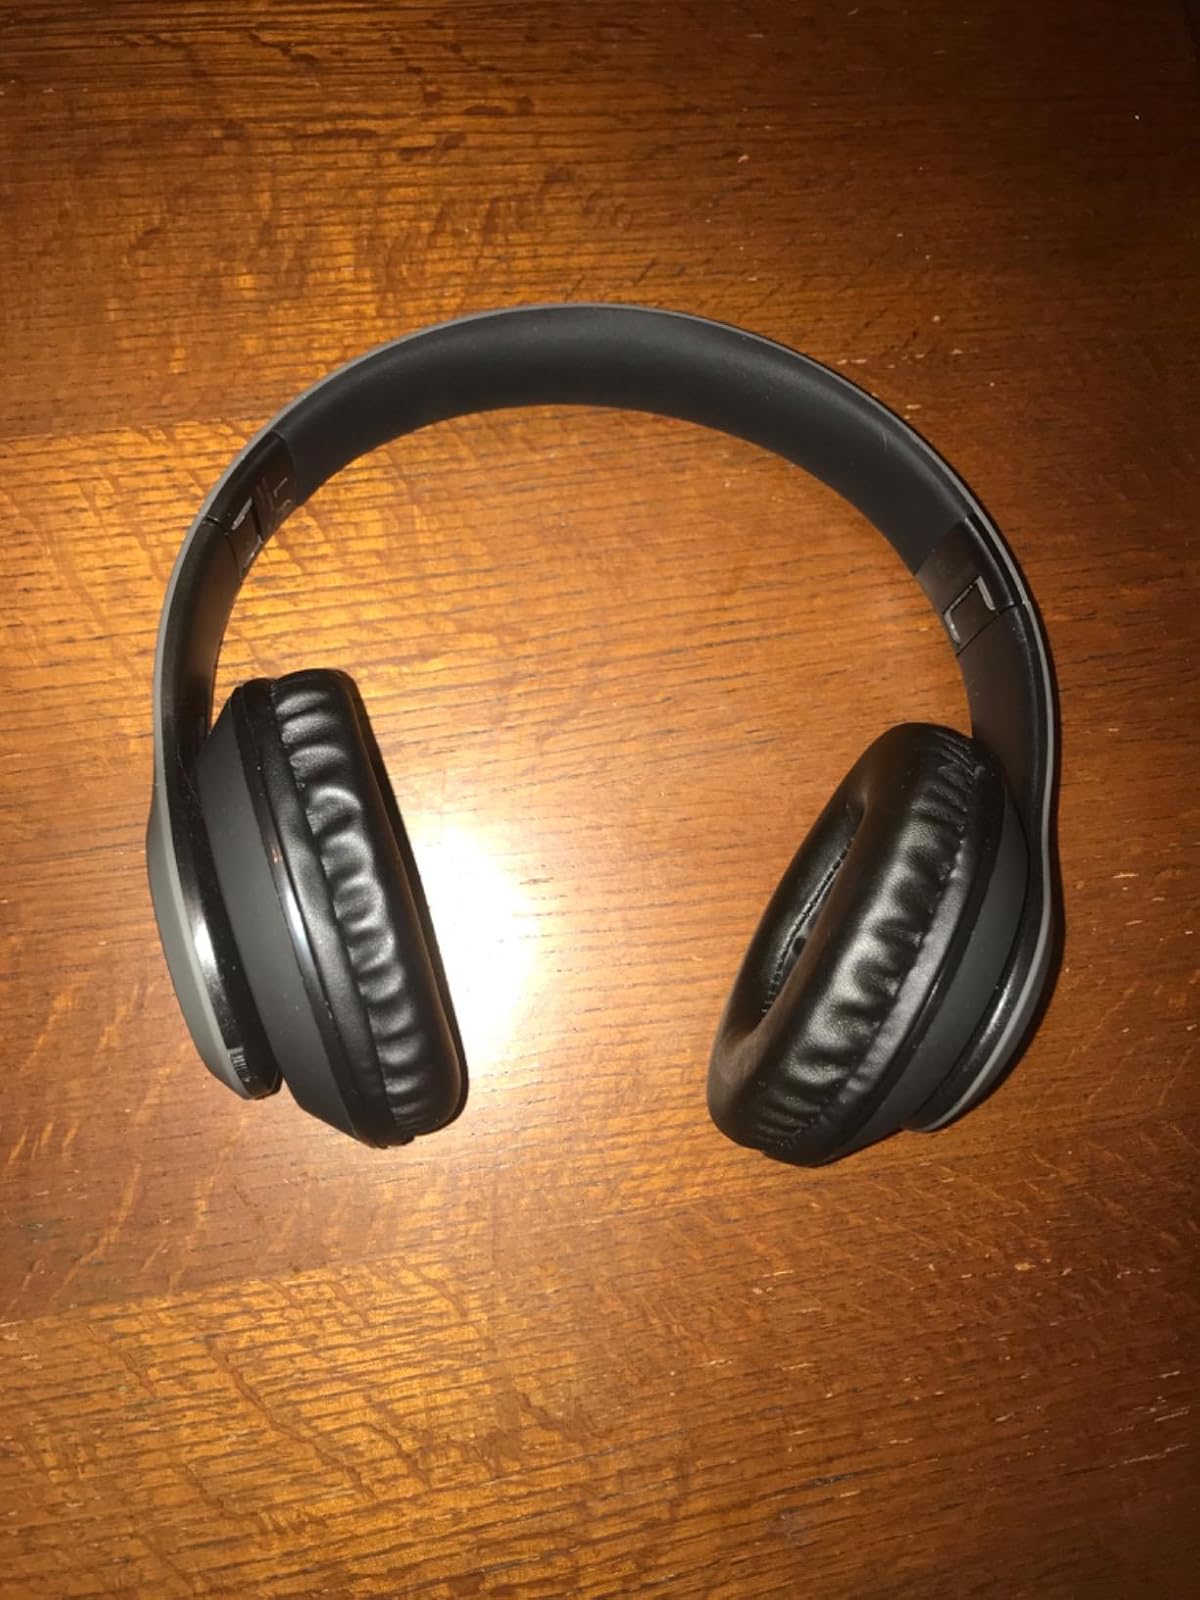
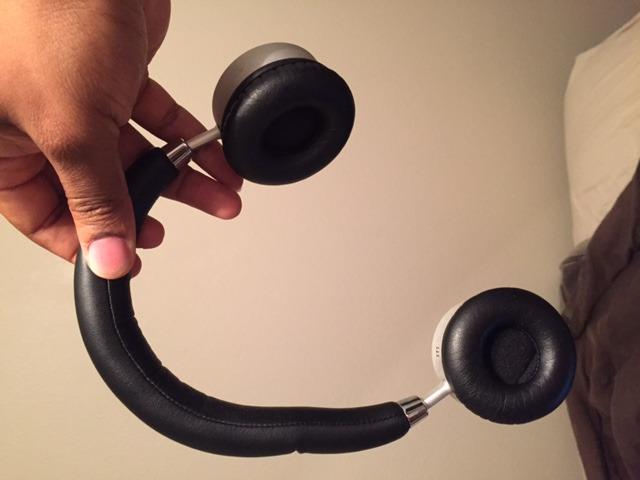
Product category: headphones
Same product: no